Reuben G. Soderstrom

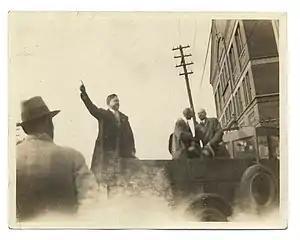
Reuben Soderstrom stumping with vice-presidential candidate Franklin Roosevelt in Mendota, Illinois, 1920

Soderstrom joined Streator ITU Local 328 and soon became a fixture in the city's labor movement. In 1910, he was elected to his Local's Executive Committee and was nominated as a delegate to the city's Trades and Labor Council. In 1912, he was elected President of both his Local and the Streator Trades and Labor Council. After retiring from the Presidency in 1920 he became the Labor Council's Reading Clerk, a position that he held until 1936.